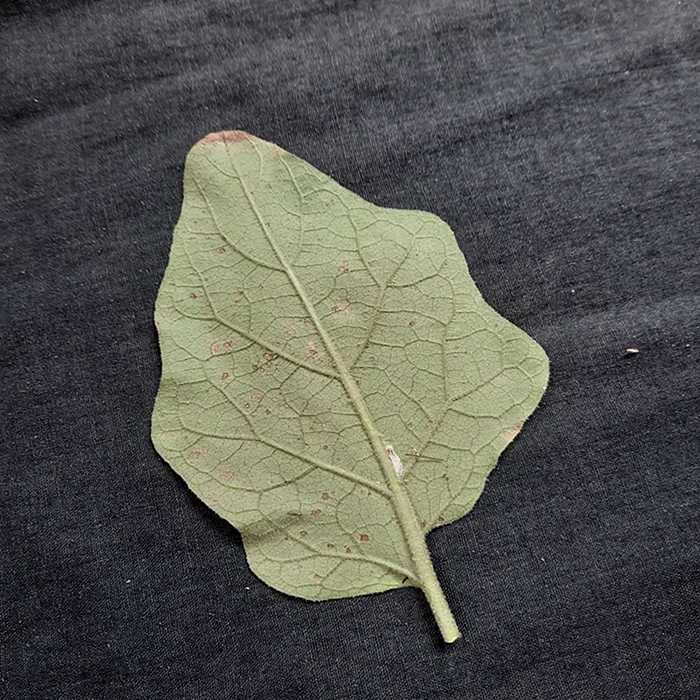
Plant: Eggplant
Label: Eggplant Cercopora leaf spot